Helensburgh

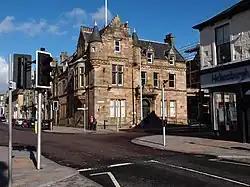
The Municipal Buildings in Princes Street East

Following the arrival of the Glasgow, Dumbarton and Helensburgh Railway in 1858 the population of Helensburgh grew even more rapidly, reaching 5,964 in the 1871 Census. The Municipal Buildings, designed by John Honeyman, were completed in 1879.